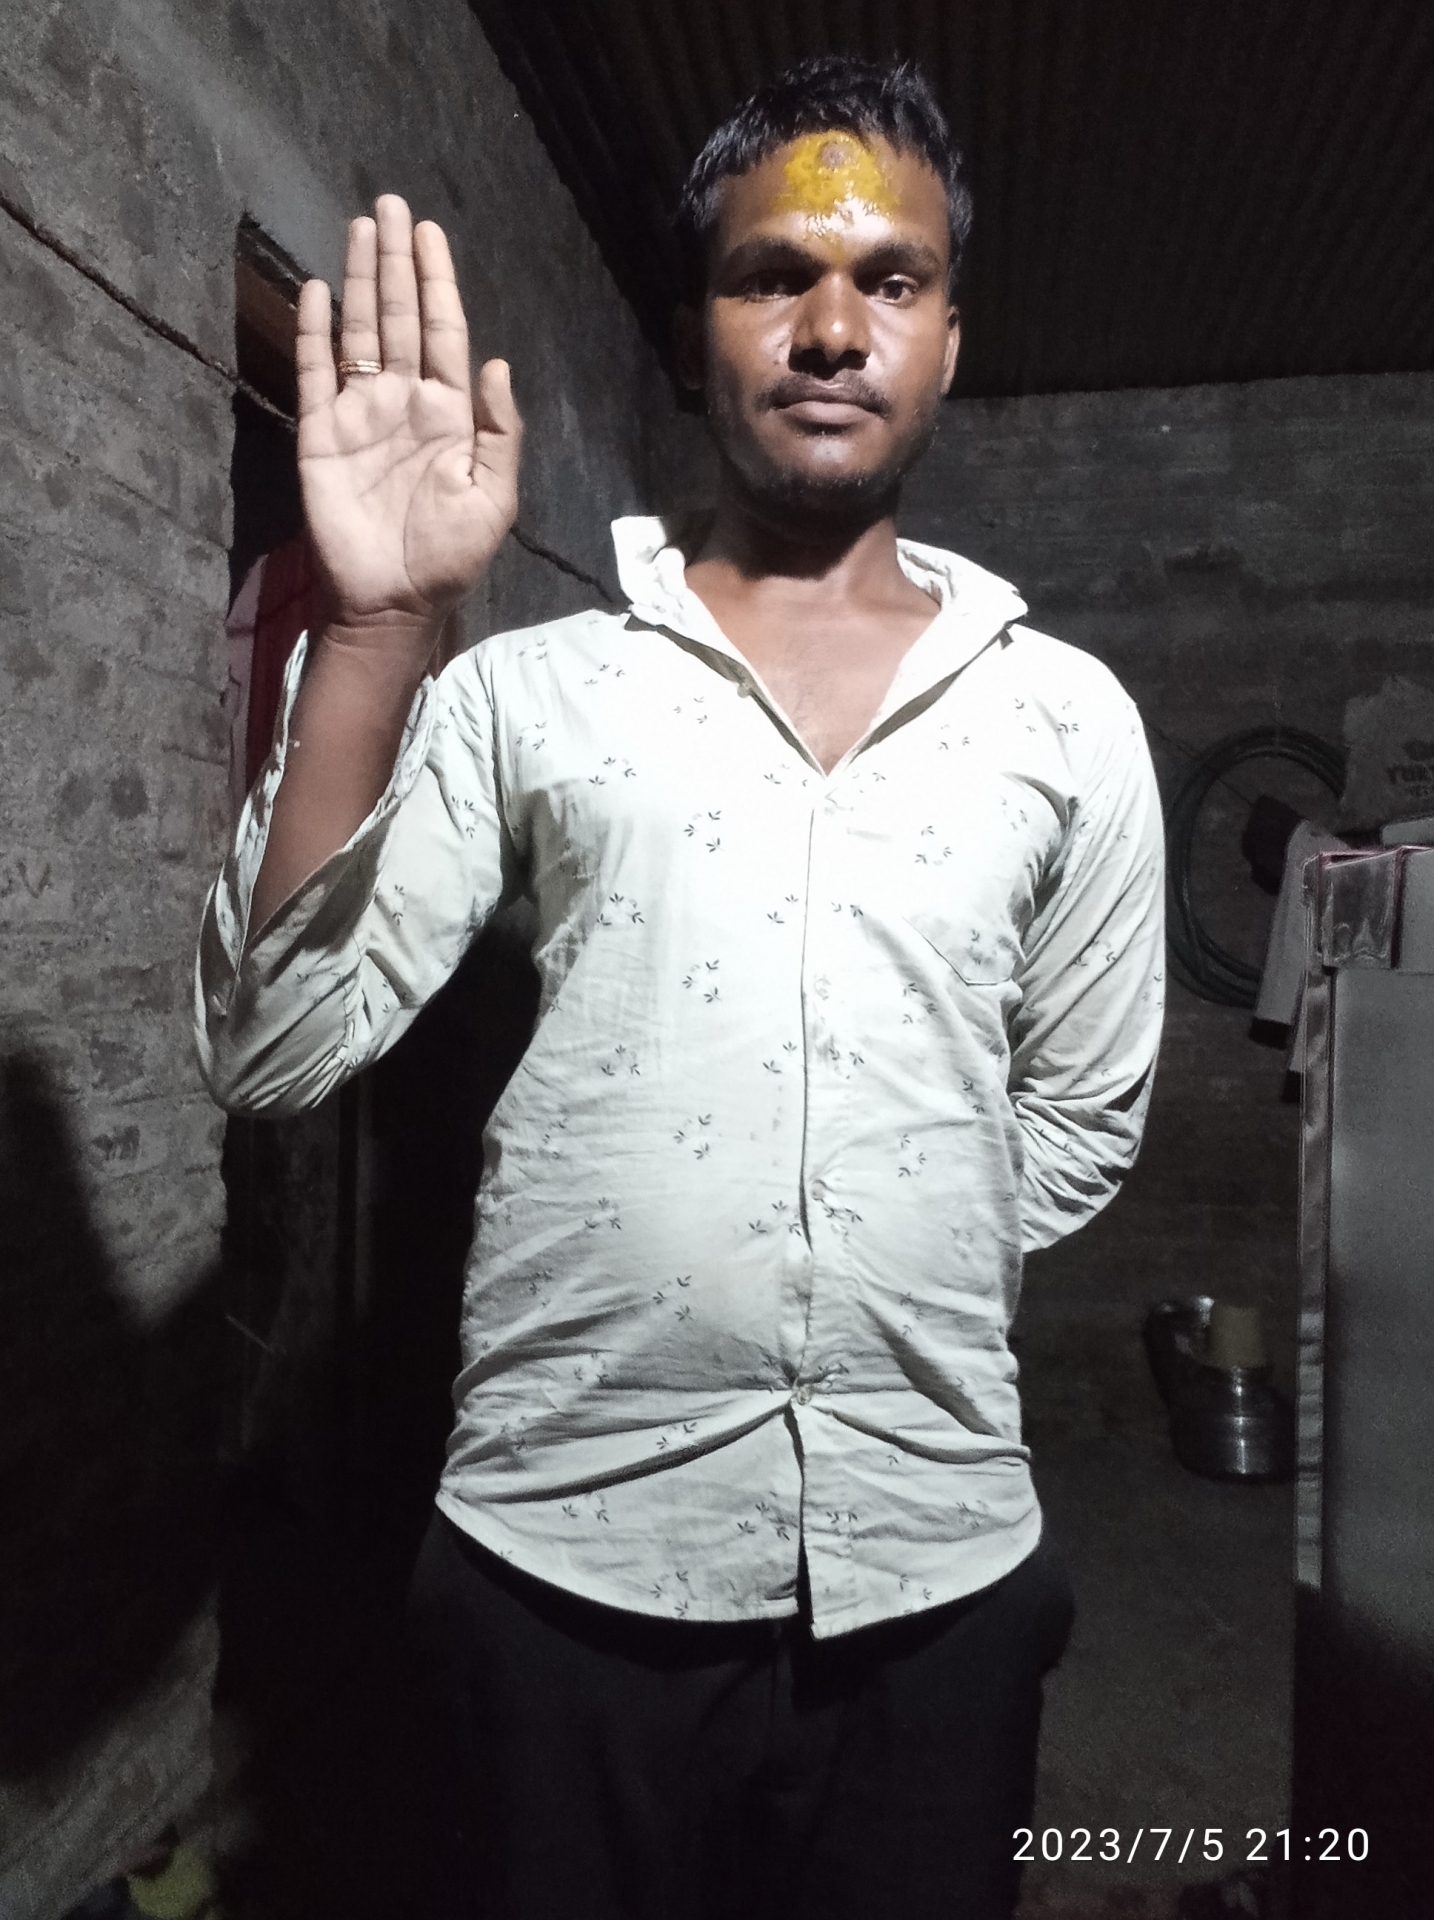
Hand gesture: stop